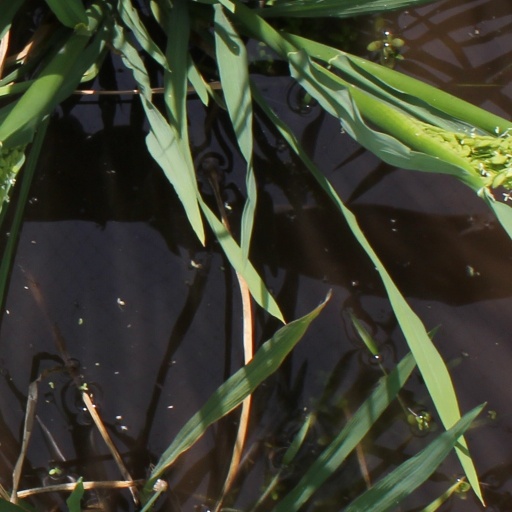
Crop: rice